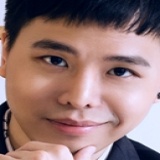
ca sĩ Trịnh Thăng Bình